Ayrton Senna

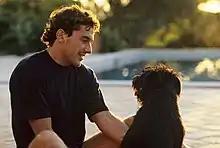
Senna at home in his native Brazil

Despite Williams' superiority, Senna won three of the first six races. He finished second at the season opener in Kyalami. He won his second after Prost, who had been dominating the race, spun out in the rain; Senna's pass on Damon Hill for the lead was described as "the man at his most brilliant." The next race, the European Grand Prix at Donington Park, has been described as one of the greatest races in Senna's career. In fast-changing and rainy conditions—Prost's seven pit stops set a Formula One record—Senna overtook four drivers on the first lap and eventually lapped all but second place. He also won his record-breaking sixth win at round six in Monaco, breaking a tie with Graham Hill at five, after polesitter Prost was handed a ten-second stop-go penalty for jumping the start.